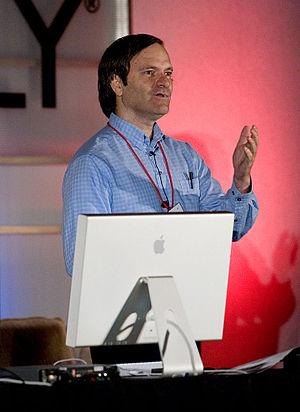
Knol est une ancienne plate-forme d'échange d'informations sur Internet créée par Google, dont le concept central est « de mettre en lumière les auteurs ». Udi Manber, co-inventeur du concept, écrit : « nous pensons que connaître l'identité des personnes qui écrivent les articles aiderait significativement les utilisateurs à mieux se servir du contenu du Web ». Google souhaitait que les contenus couvrent « tous les sujets, allant des concepts scientifiques à l'information médicale, de la géographie à l'histoire, les loisirs, les modes d'emploi ou les produits ».